Stromness Museum

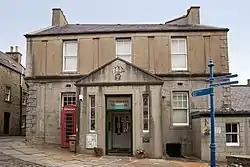
The museum's building on Alfred Street, Stromness

Stromness Museum is a small independent museum in the town of Stromness in Orkney, Scotland focusing on the town's connections to maritime and natural history. The building which accommodates the museum was originally constructed as the town hall of Stromness and is a Category B listed building.